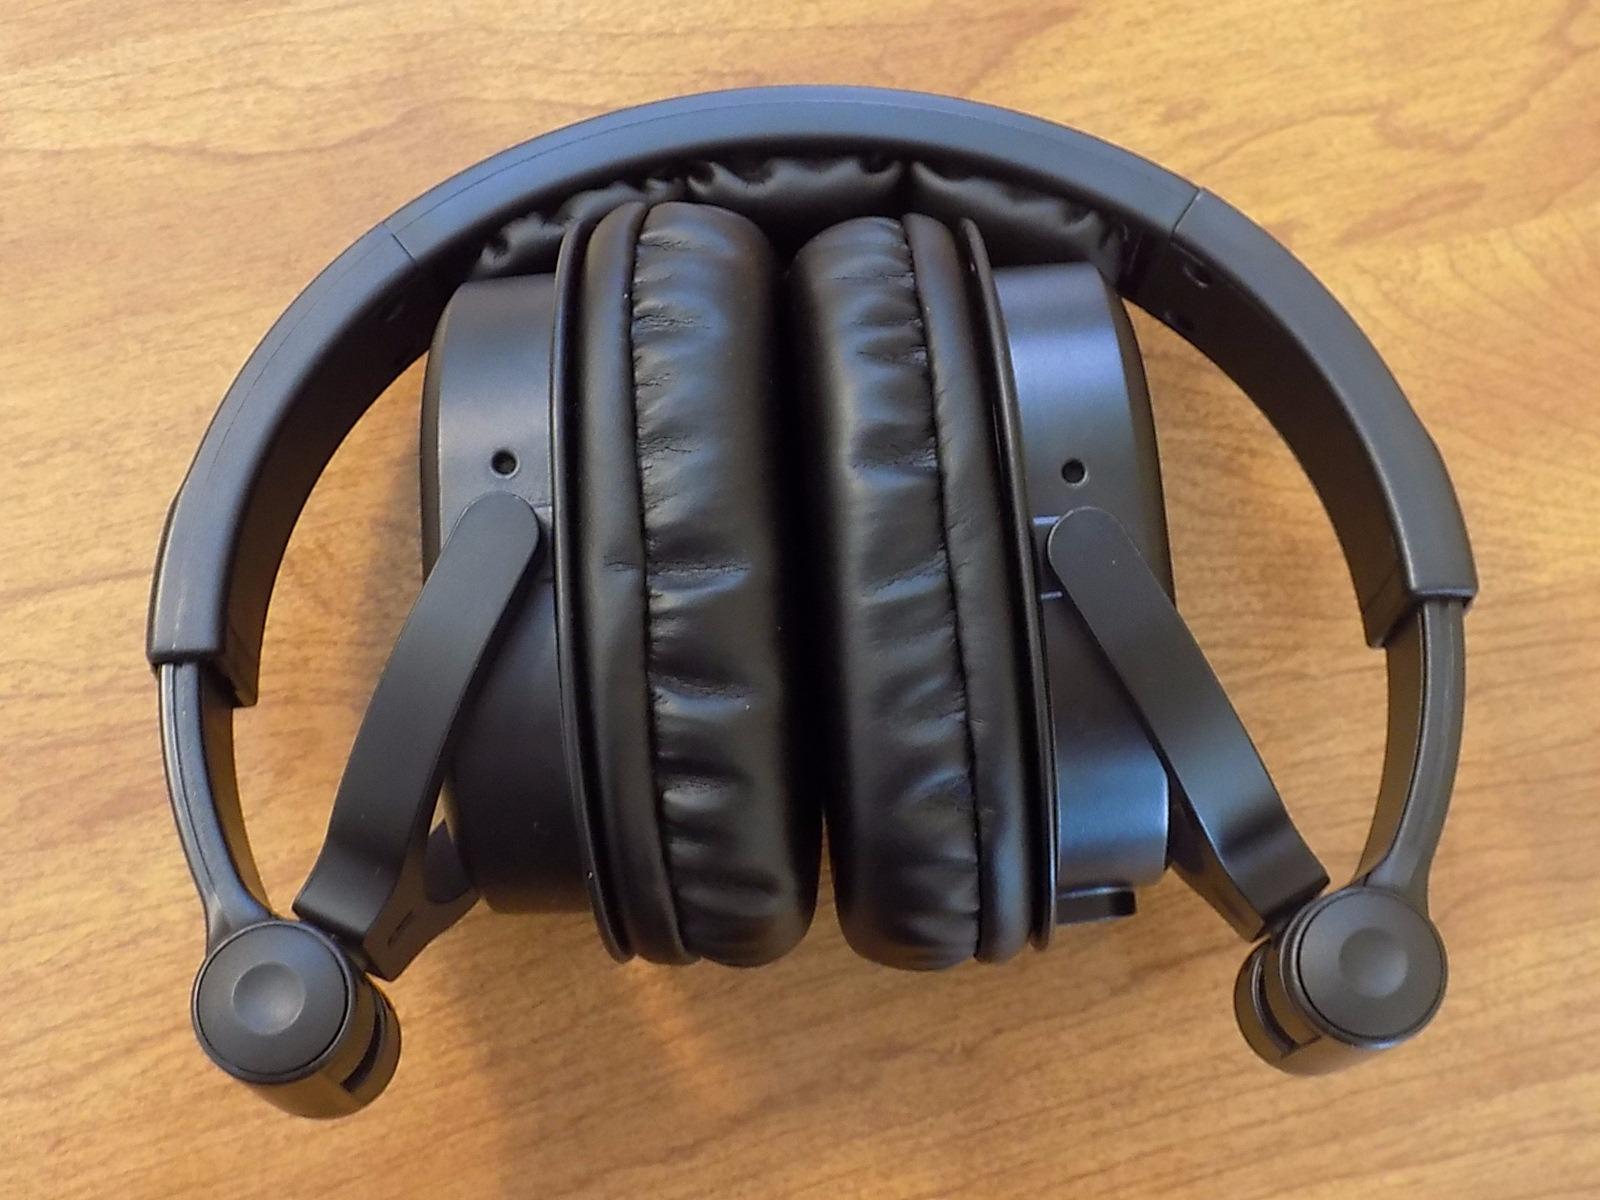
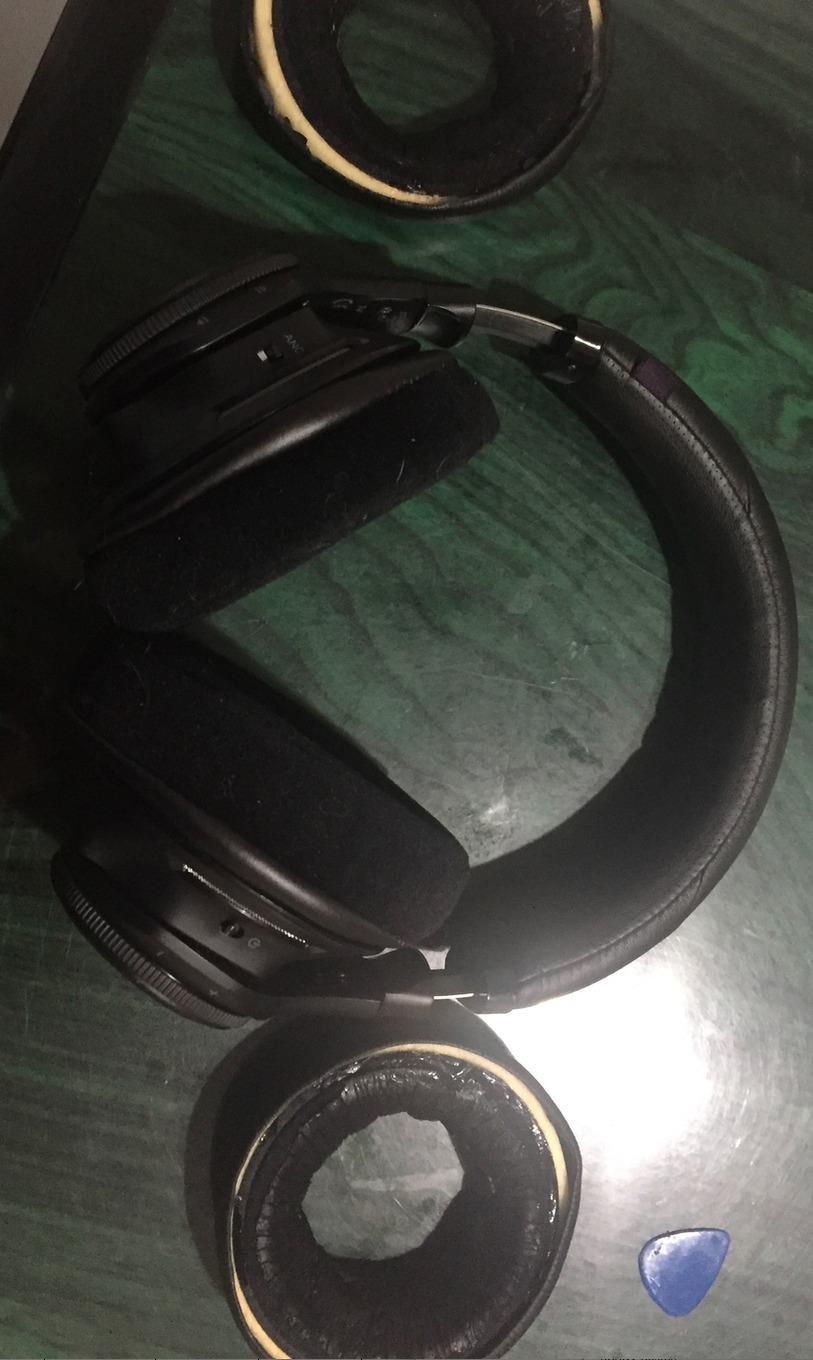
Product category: headphones
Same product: no